The Cat's Meow

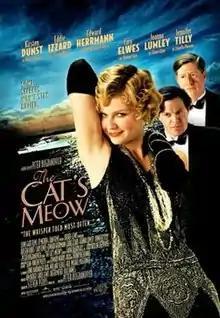
Theatrical release poster

The Cat's Meow is a 2001 historical drama film directed by Peter Bogdanovich, and starring Kirsten Dunst, Eddie Izzard, Edward Herrmann, Cary Elwes, Joanna Lumley, Jennifer Tilly, and Ronan Vibert. The screenplay by Steven Peros is based on his 1997 play of the same title, which was inspired by the mysterious death of film mogul Thomas H. Ince that occurred on William Randolph Hearst's yacht during a weekend cruise celebrating Ince's birthday in November 1924. Among those in attendance were Hearst's longtime companion and film actress Marion Davies, fellow actor Charlie Chaplin, writer Elinor Glyn, columnist Louella Parsons, and actress Margaret Livingston. The film provides a speculative assessment on the unclear manner of Ince's death.